Shuttle Radar Topography Mission

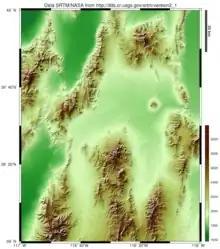
Example of relief map from SRTM1 (central Nevada)

The elevation datasets are affected by mountain and desert no-data areas. These amount to no more than 0.2% of the total area surveyed, but can be a problem in areas of very high relief. They affect all summits over 8,000 meters, most summits over 7,000 meters, many Alpine and similar summits and ridges, and many gorges and canyons. There are some SRTM data sources which have filled these data voids, but some of these have used only interpolation from surrounding data, and may therefore be very inaccurate. If the voids are large, or completely cover summit or ridge areas, no interpolation algorithms will give satisfactory results.